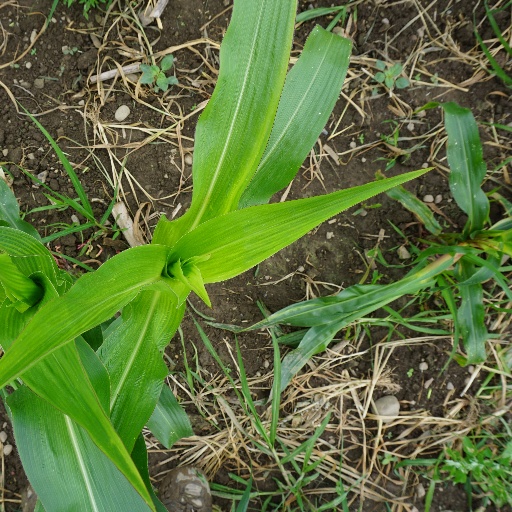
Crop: maize; corn